Louise Etzner Jakobsson

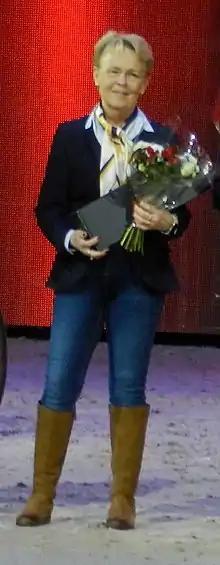

Louise Etzner Jakobsson (born 9 June 1960) is a Swedish female para-equestrian competing at Individual Championship test, Individual Freestyle test and Team test — grade III.